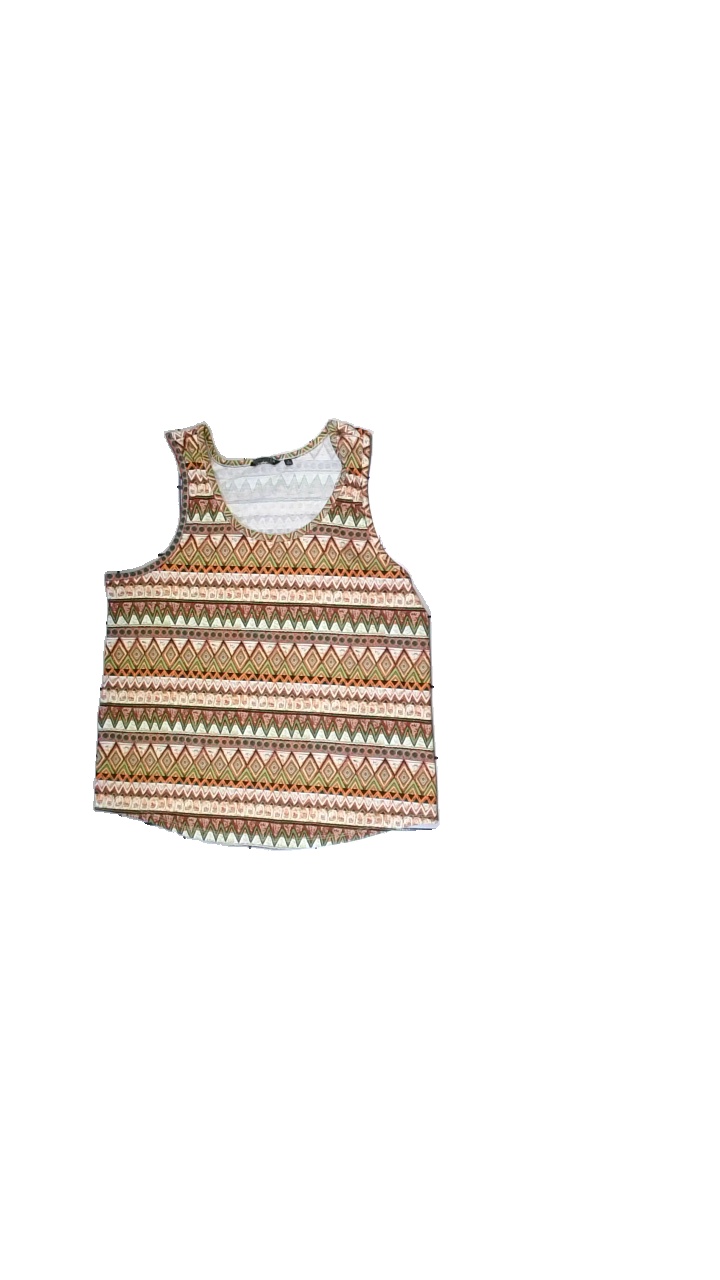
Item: Tank Top (Ladies)
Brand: Soul River
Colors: Green, Brown, White
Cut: Regular
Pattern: Other
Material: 100% polyester
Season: All
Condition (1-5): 4
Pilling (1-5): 5
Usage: Reuse
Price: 50-100